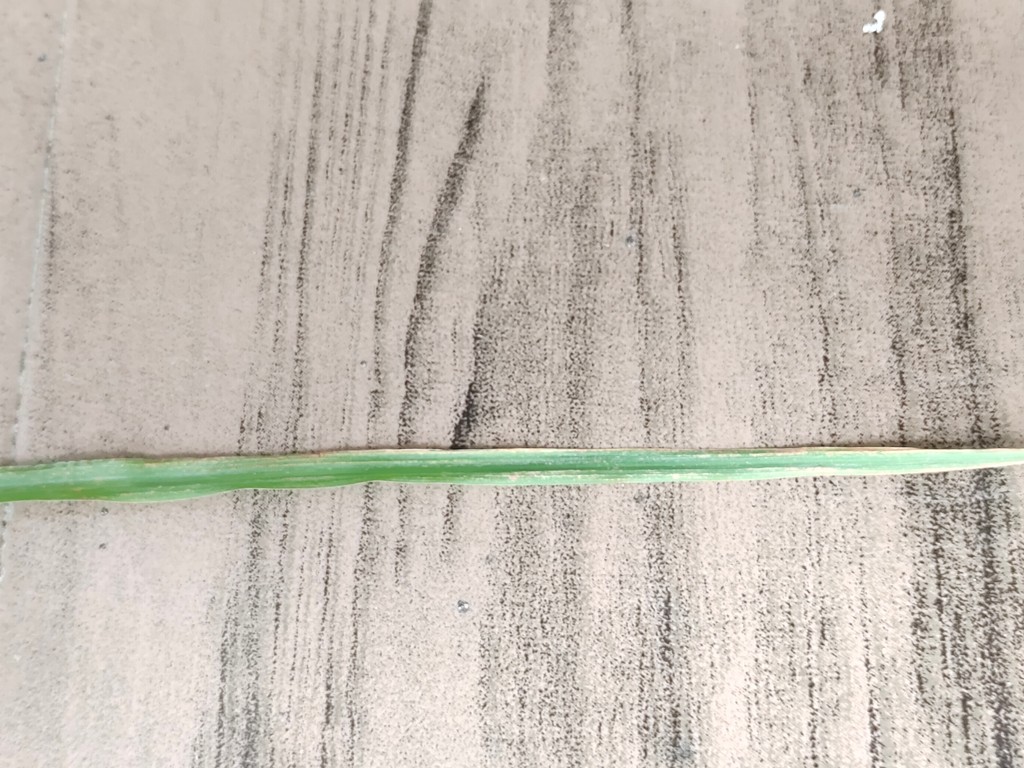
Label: Unhealthy